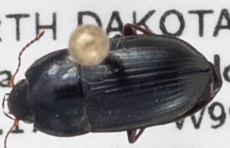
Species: Amara tenax
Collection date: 2019-07-02
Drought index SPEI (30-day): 0.794
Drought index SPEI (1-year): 0.786
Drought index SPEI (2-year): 0.114